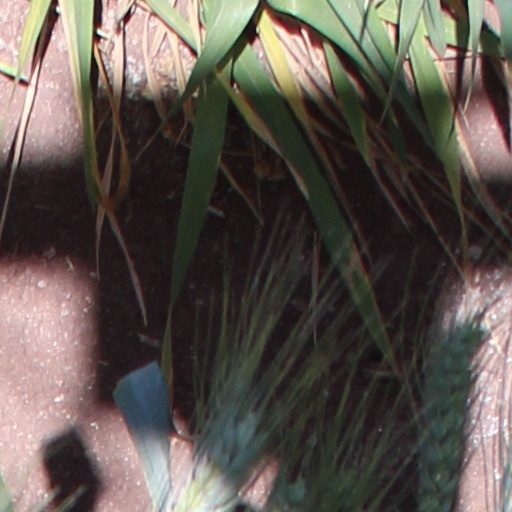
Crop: wheat